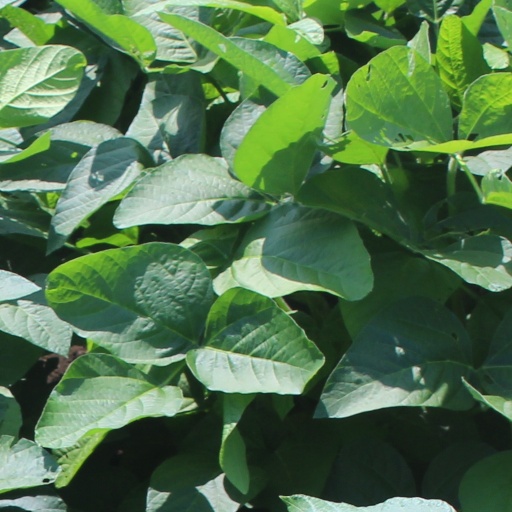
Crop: soybean